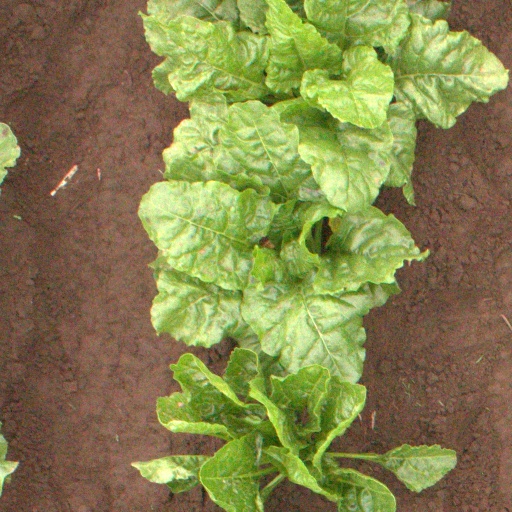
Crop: sugar beet